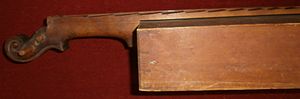
Psalmodikon / Galleri
Et psalmodikon er et musikinstrument som udgøres af en lang, smal resonanskasse med en eller flere strenge udspændt over gribebrættet. Det blev især brugt i Skandinavien i midten af 1800-tallet til støtte for salmesang i skole og hjem.